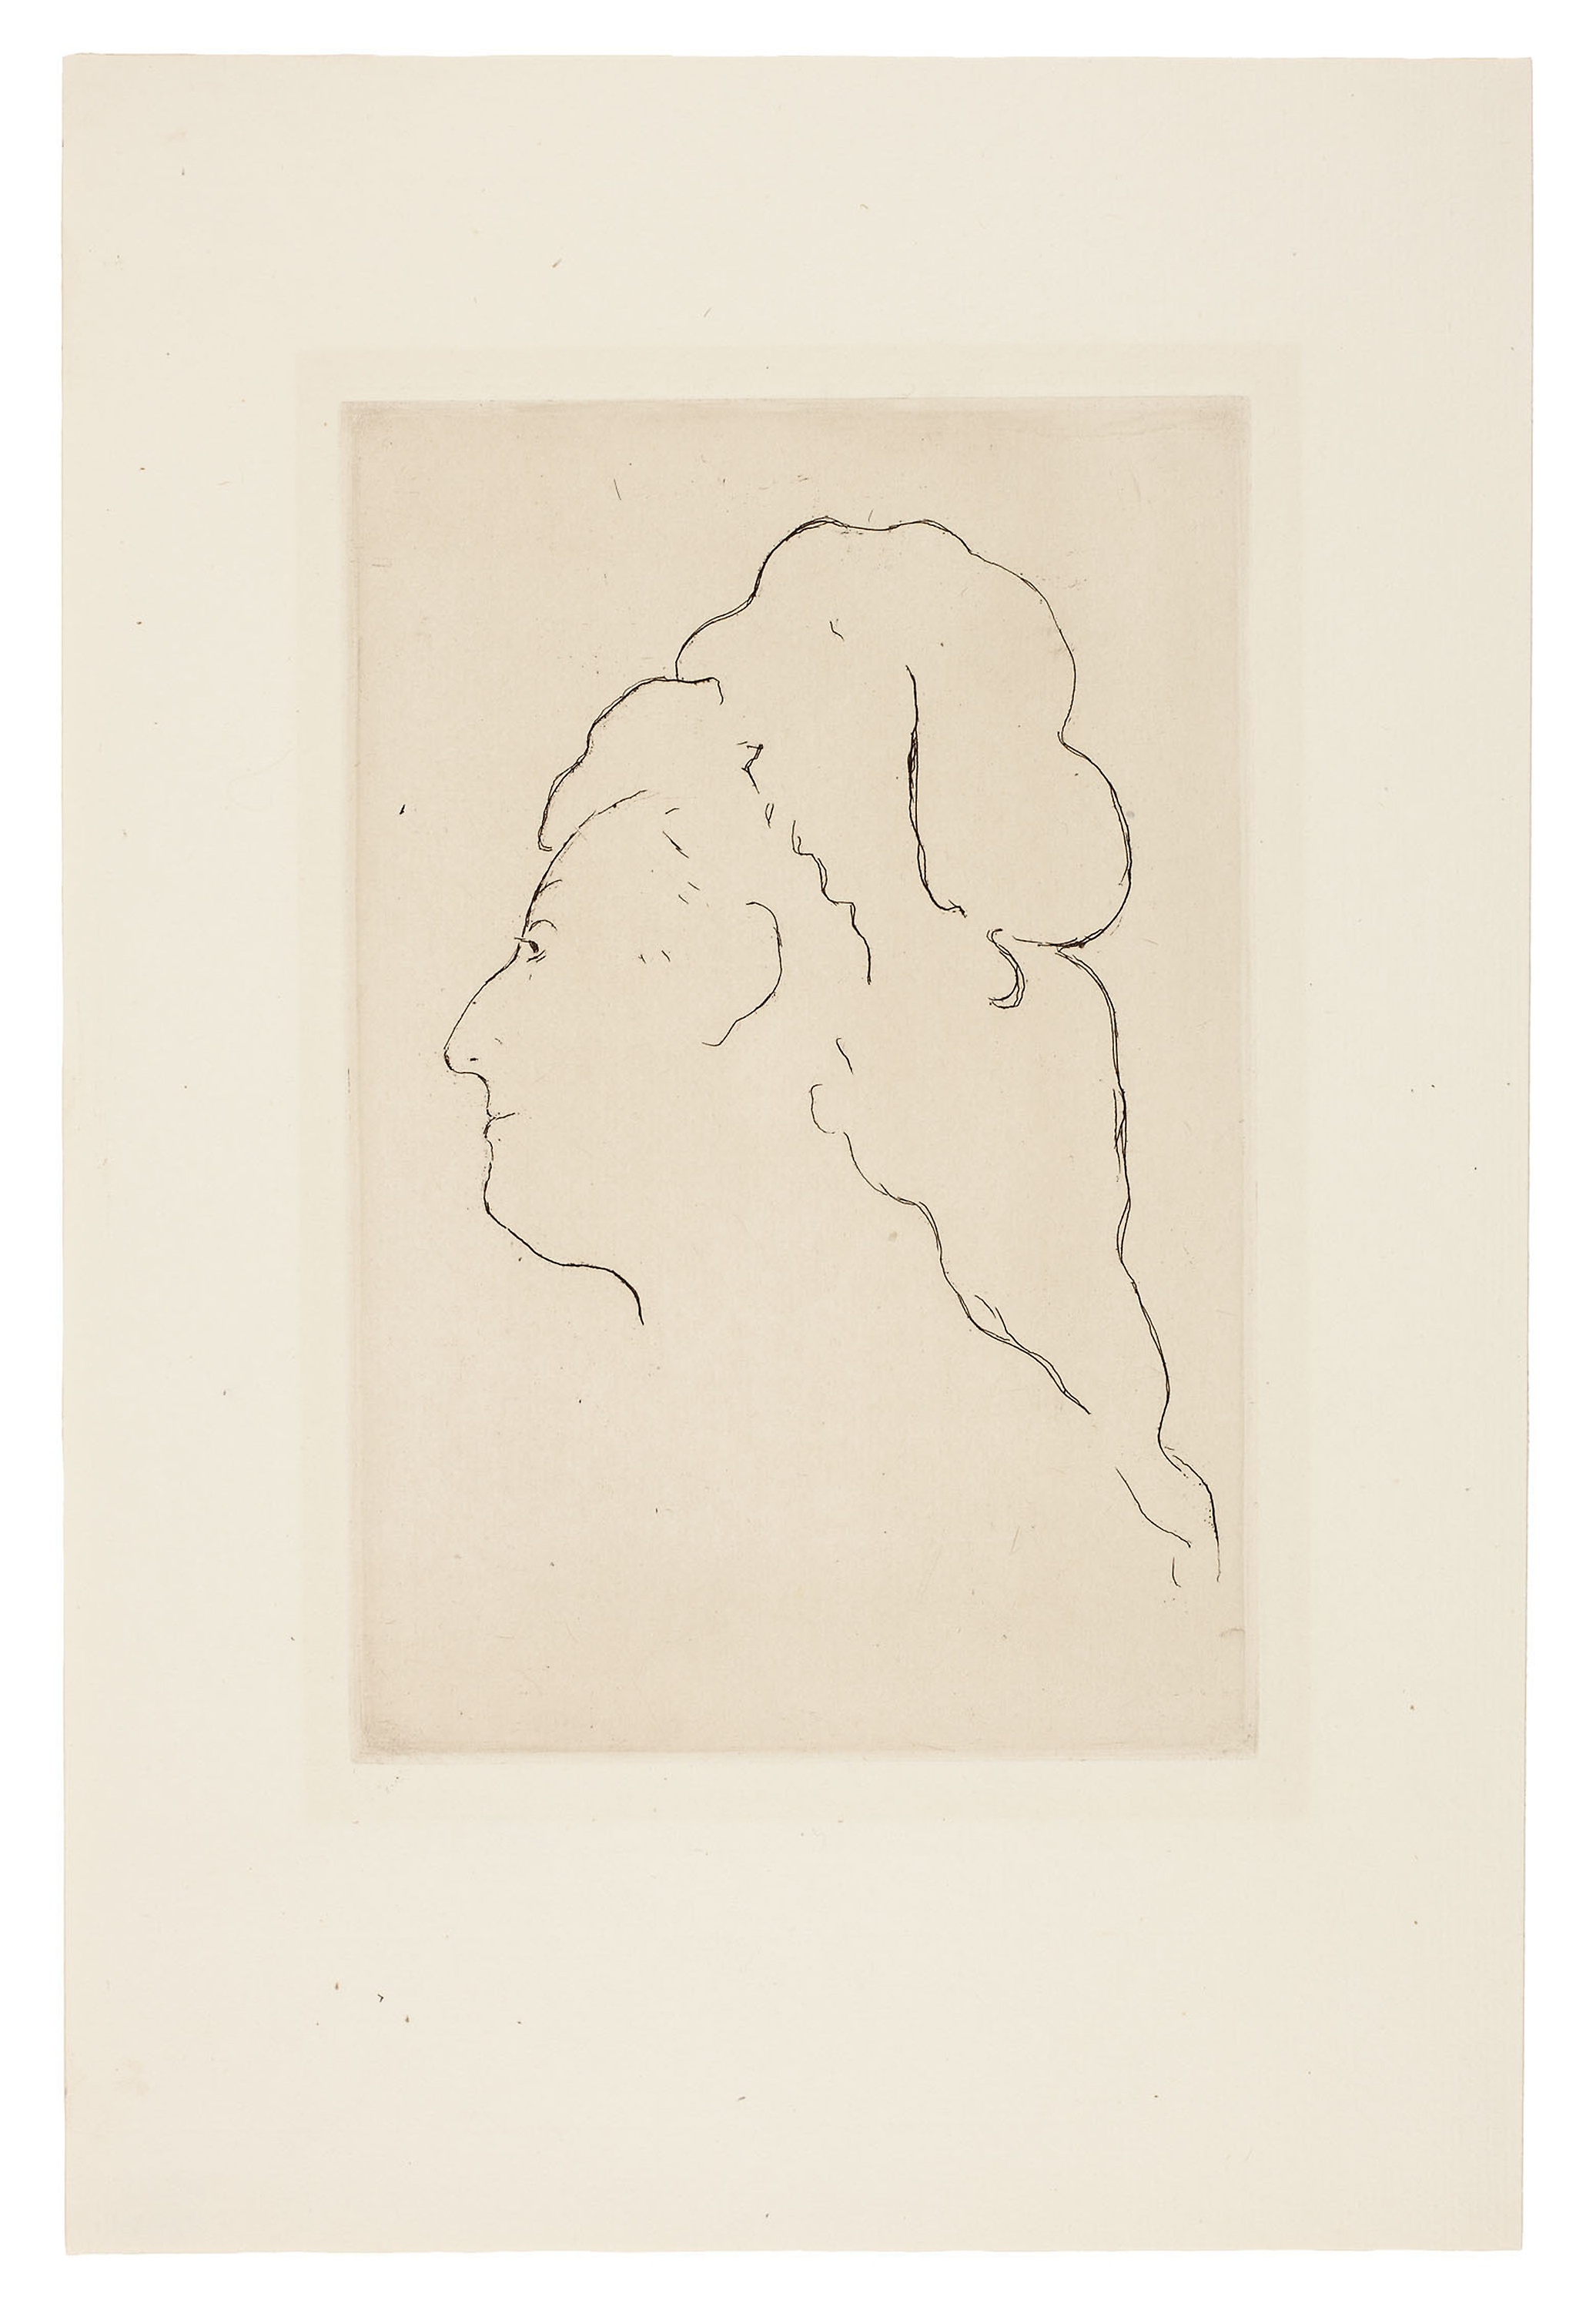
drawing, picture frame, art, artwork, font, paper